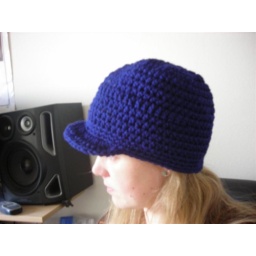
From the same book by Ogawa, a very easy and quick hat with a bill (she calls it a brim).